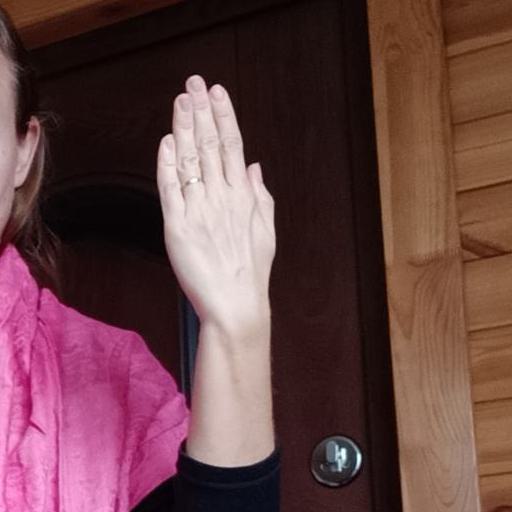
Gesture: stop_inverted